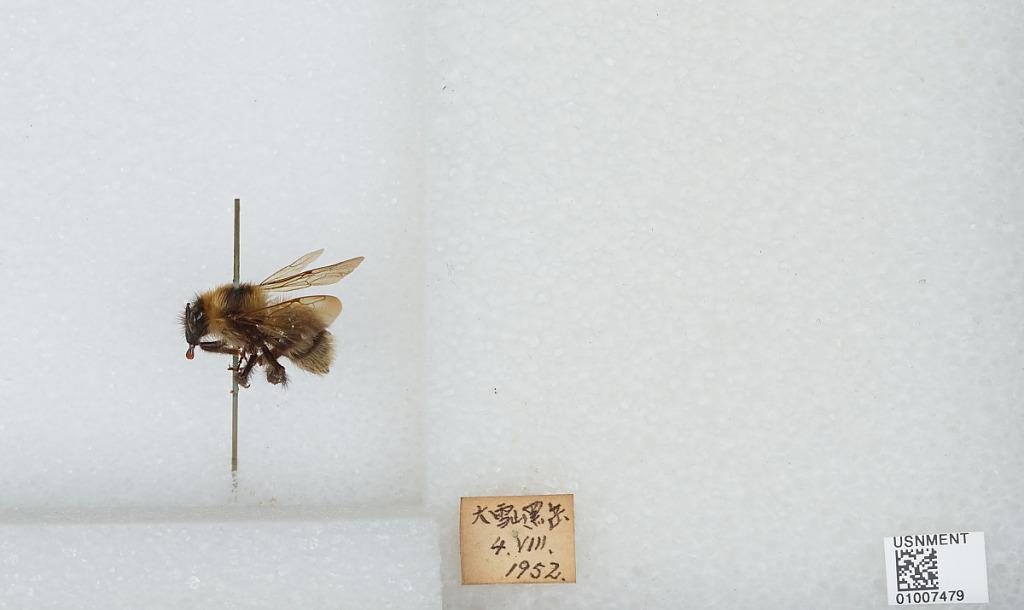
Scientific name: Bombus (Diversobombus) diversus Smith
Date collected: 1952-8-4
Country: Japan
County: Daisetsuzan
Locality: Mount Kuro